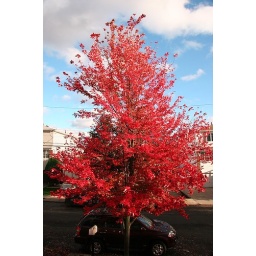
This tree in front of our home turns nice and red each year. This photo was take on Oct.20th.